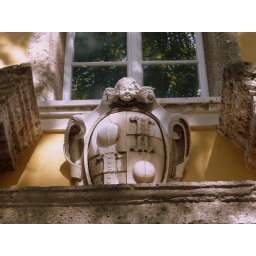
Salzberg SOM house above door